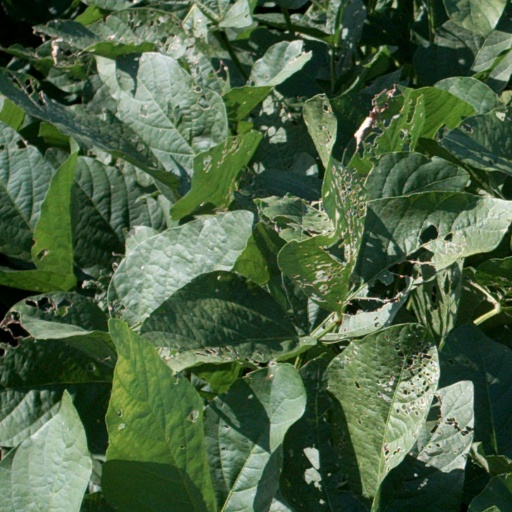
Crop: soybean